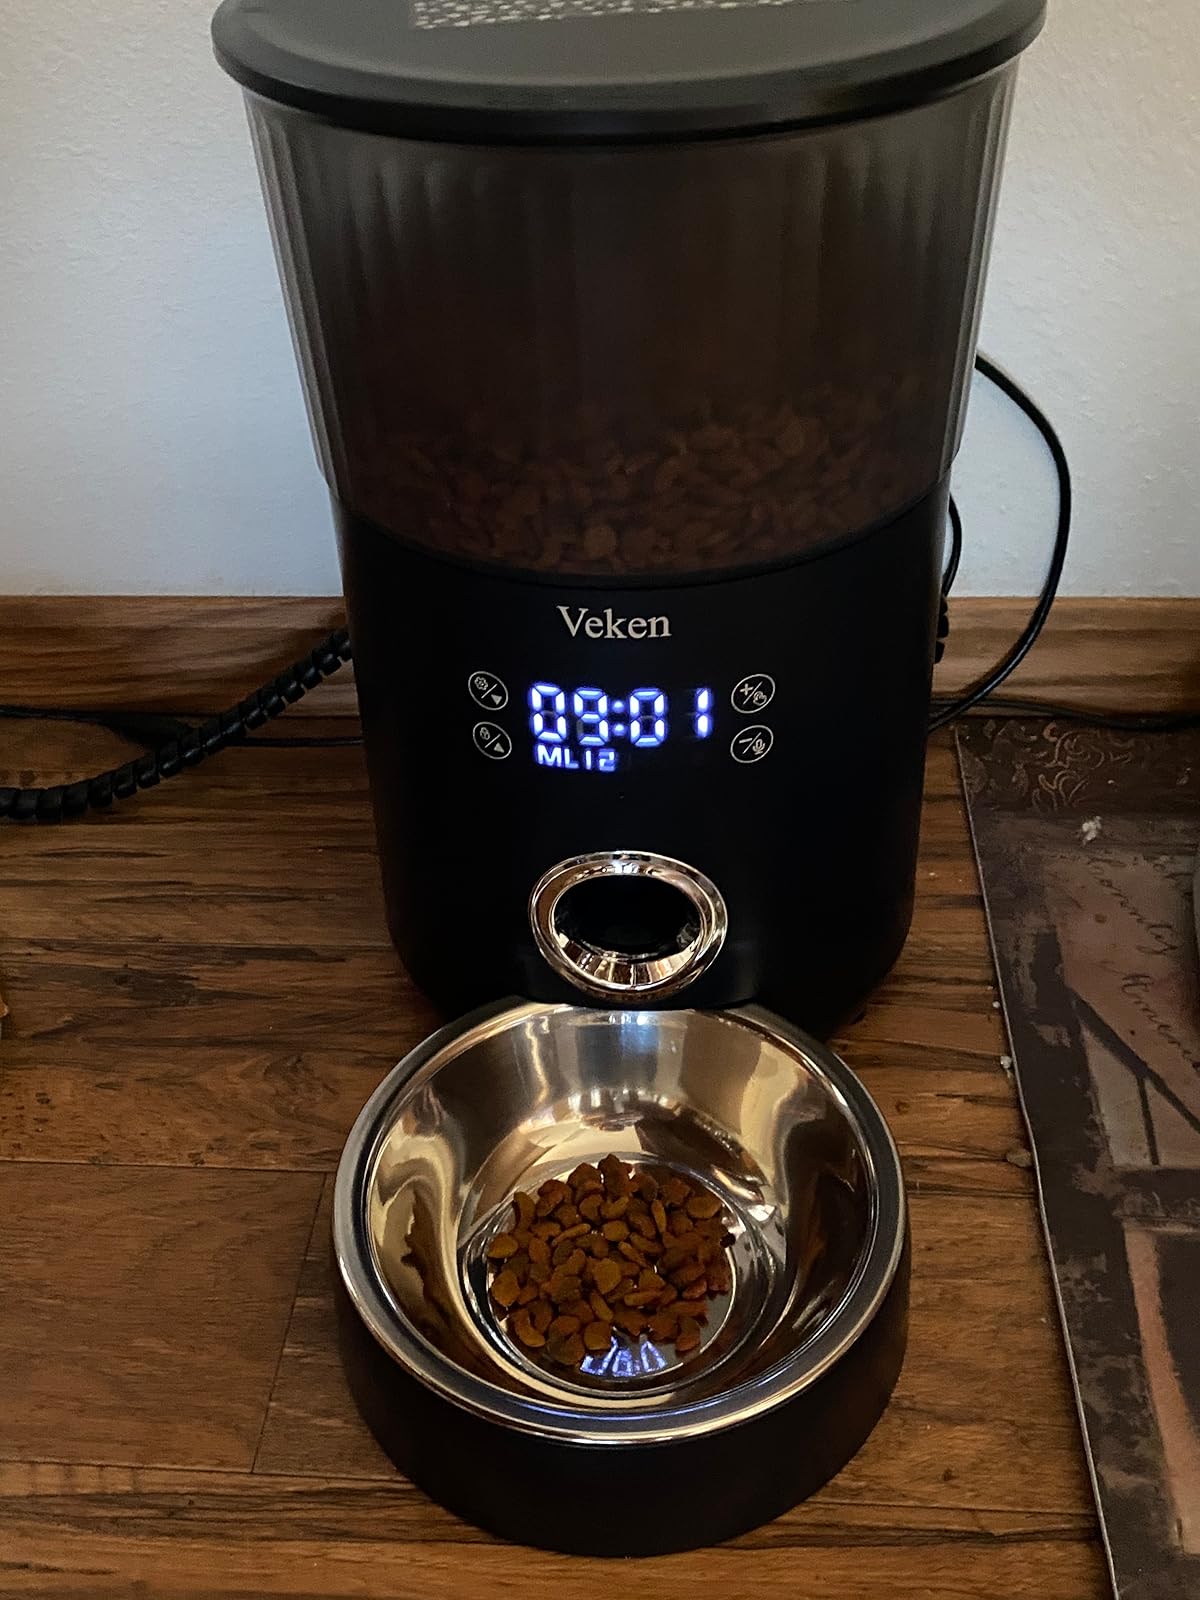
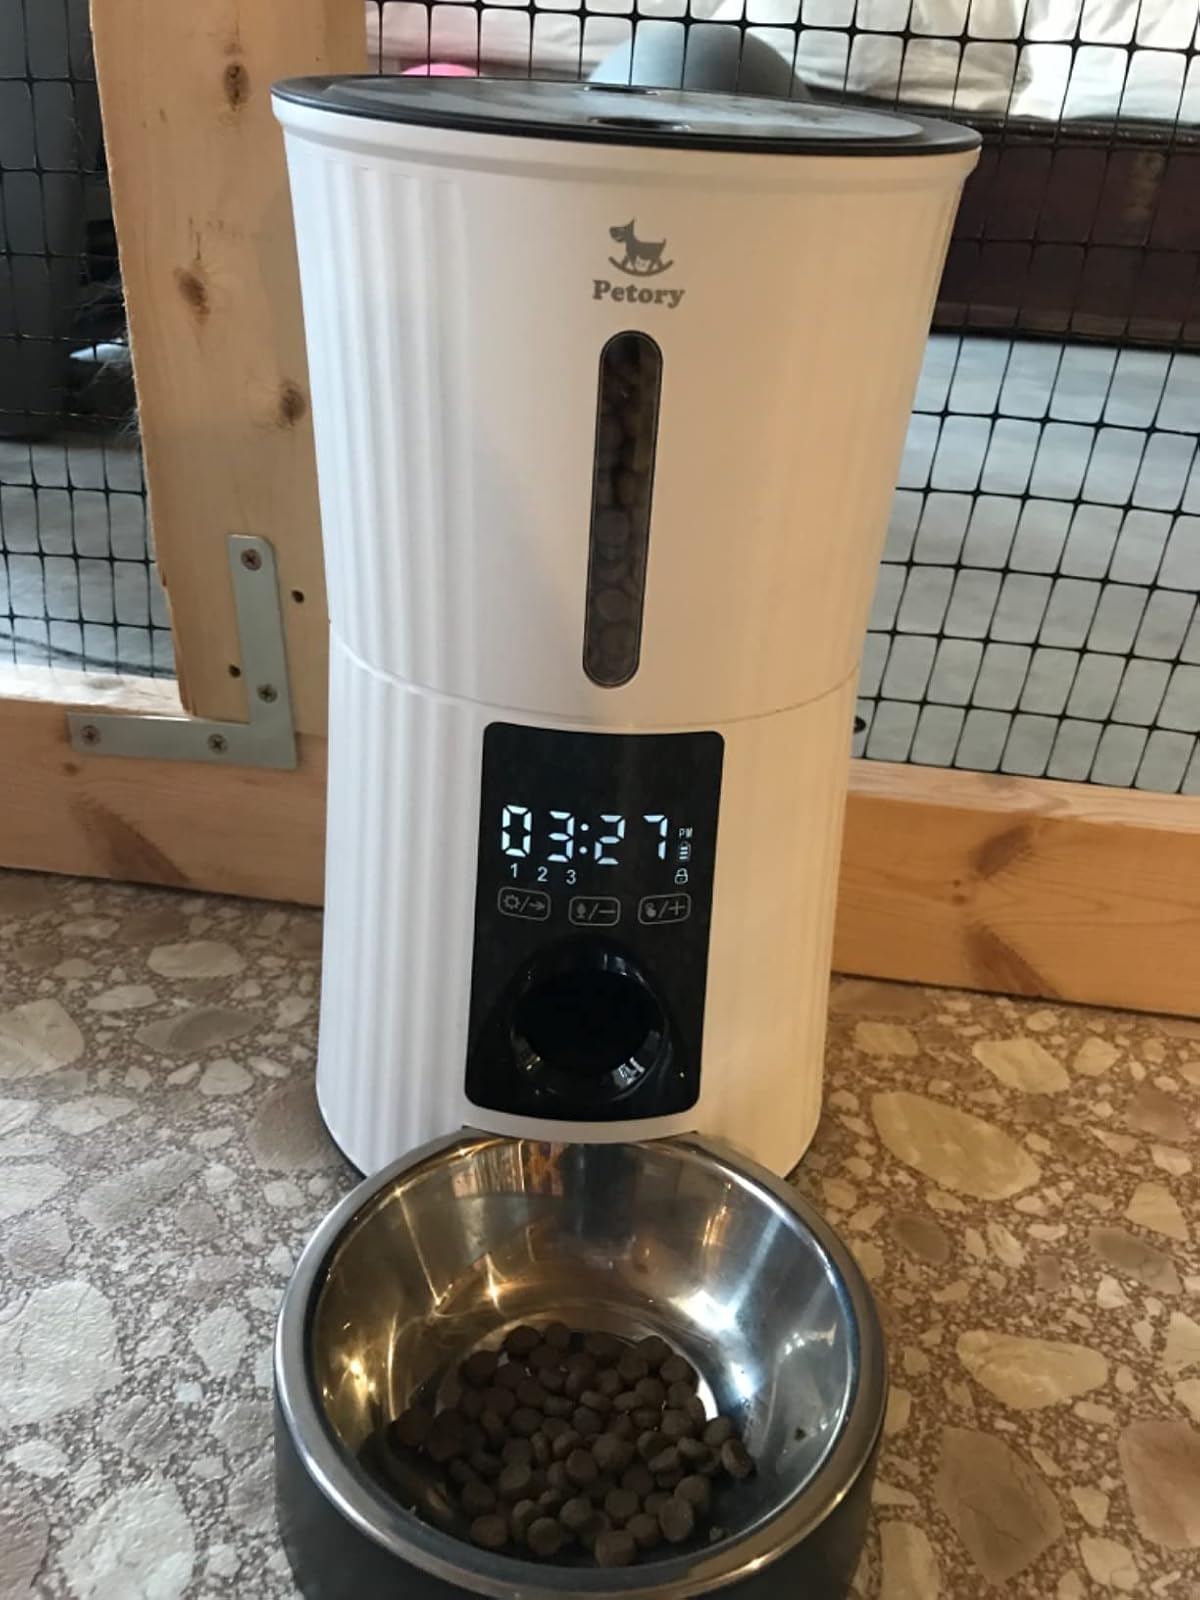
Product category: items_feeder
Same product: no